Gandāra

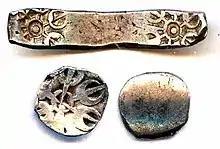
Coin of Early Gandhara Janapada: AR Shatamana and one-eighth Shatamana (round), Taxila-Gandhara region,

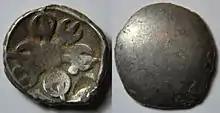
A monetary silver coin of the satrapy of Gandhara about 500–400 BC. Obv: Gandhara symbol representing 6 weapons with one point between two weapons; At the bottom of the point, a hollow moon. Rev: Empty. Dimensions: 14 mm Weight: 1.4 g.

According to Herodotus, soldiers of Gandāra participated to the Second Persian invasion of Greece around 480 BC. They had a different equipment from the Hindush, rather akin to that of the Bactrians, and were under the command of Artyphius, son of Artabanus: